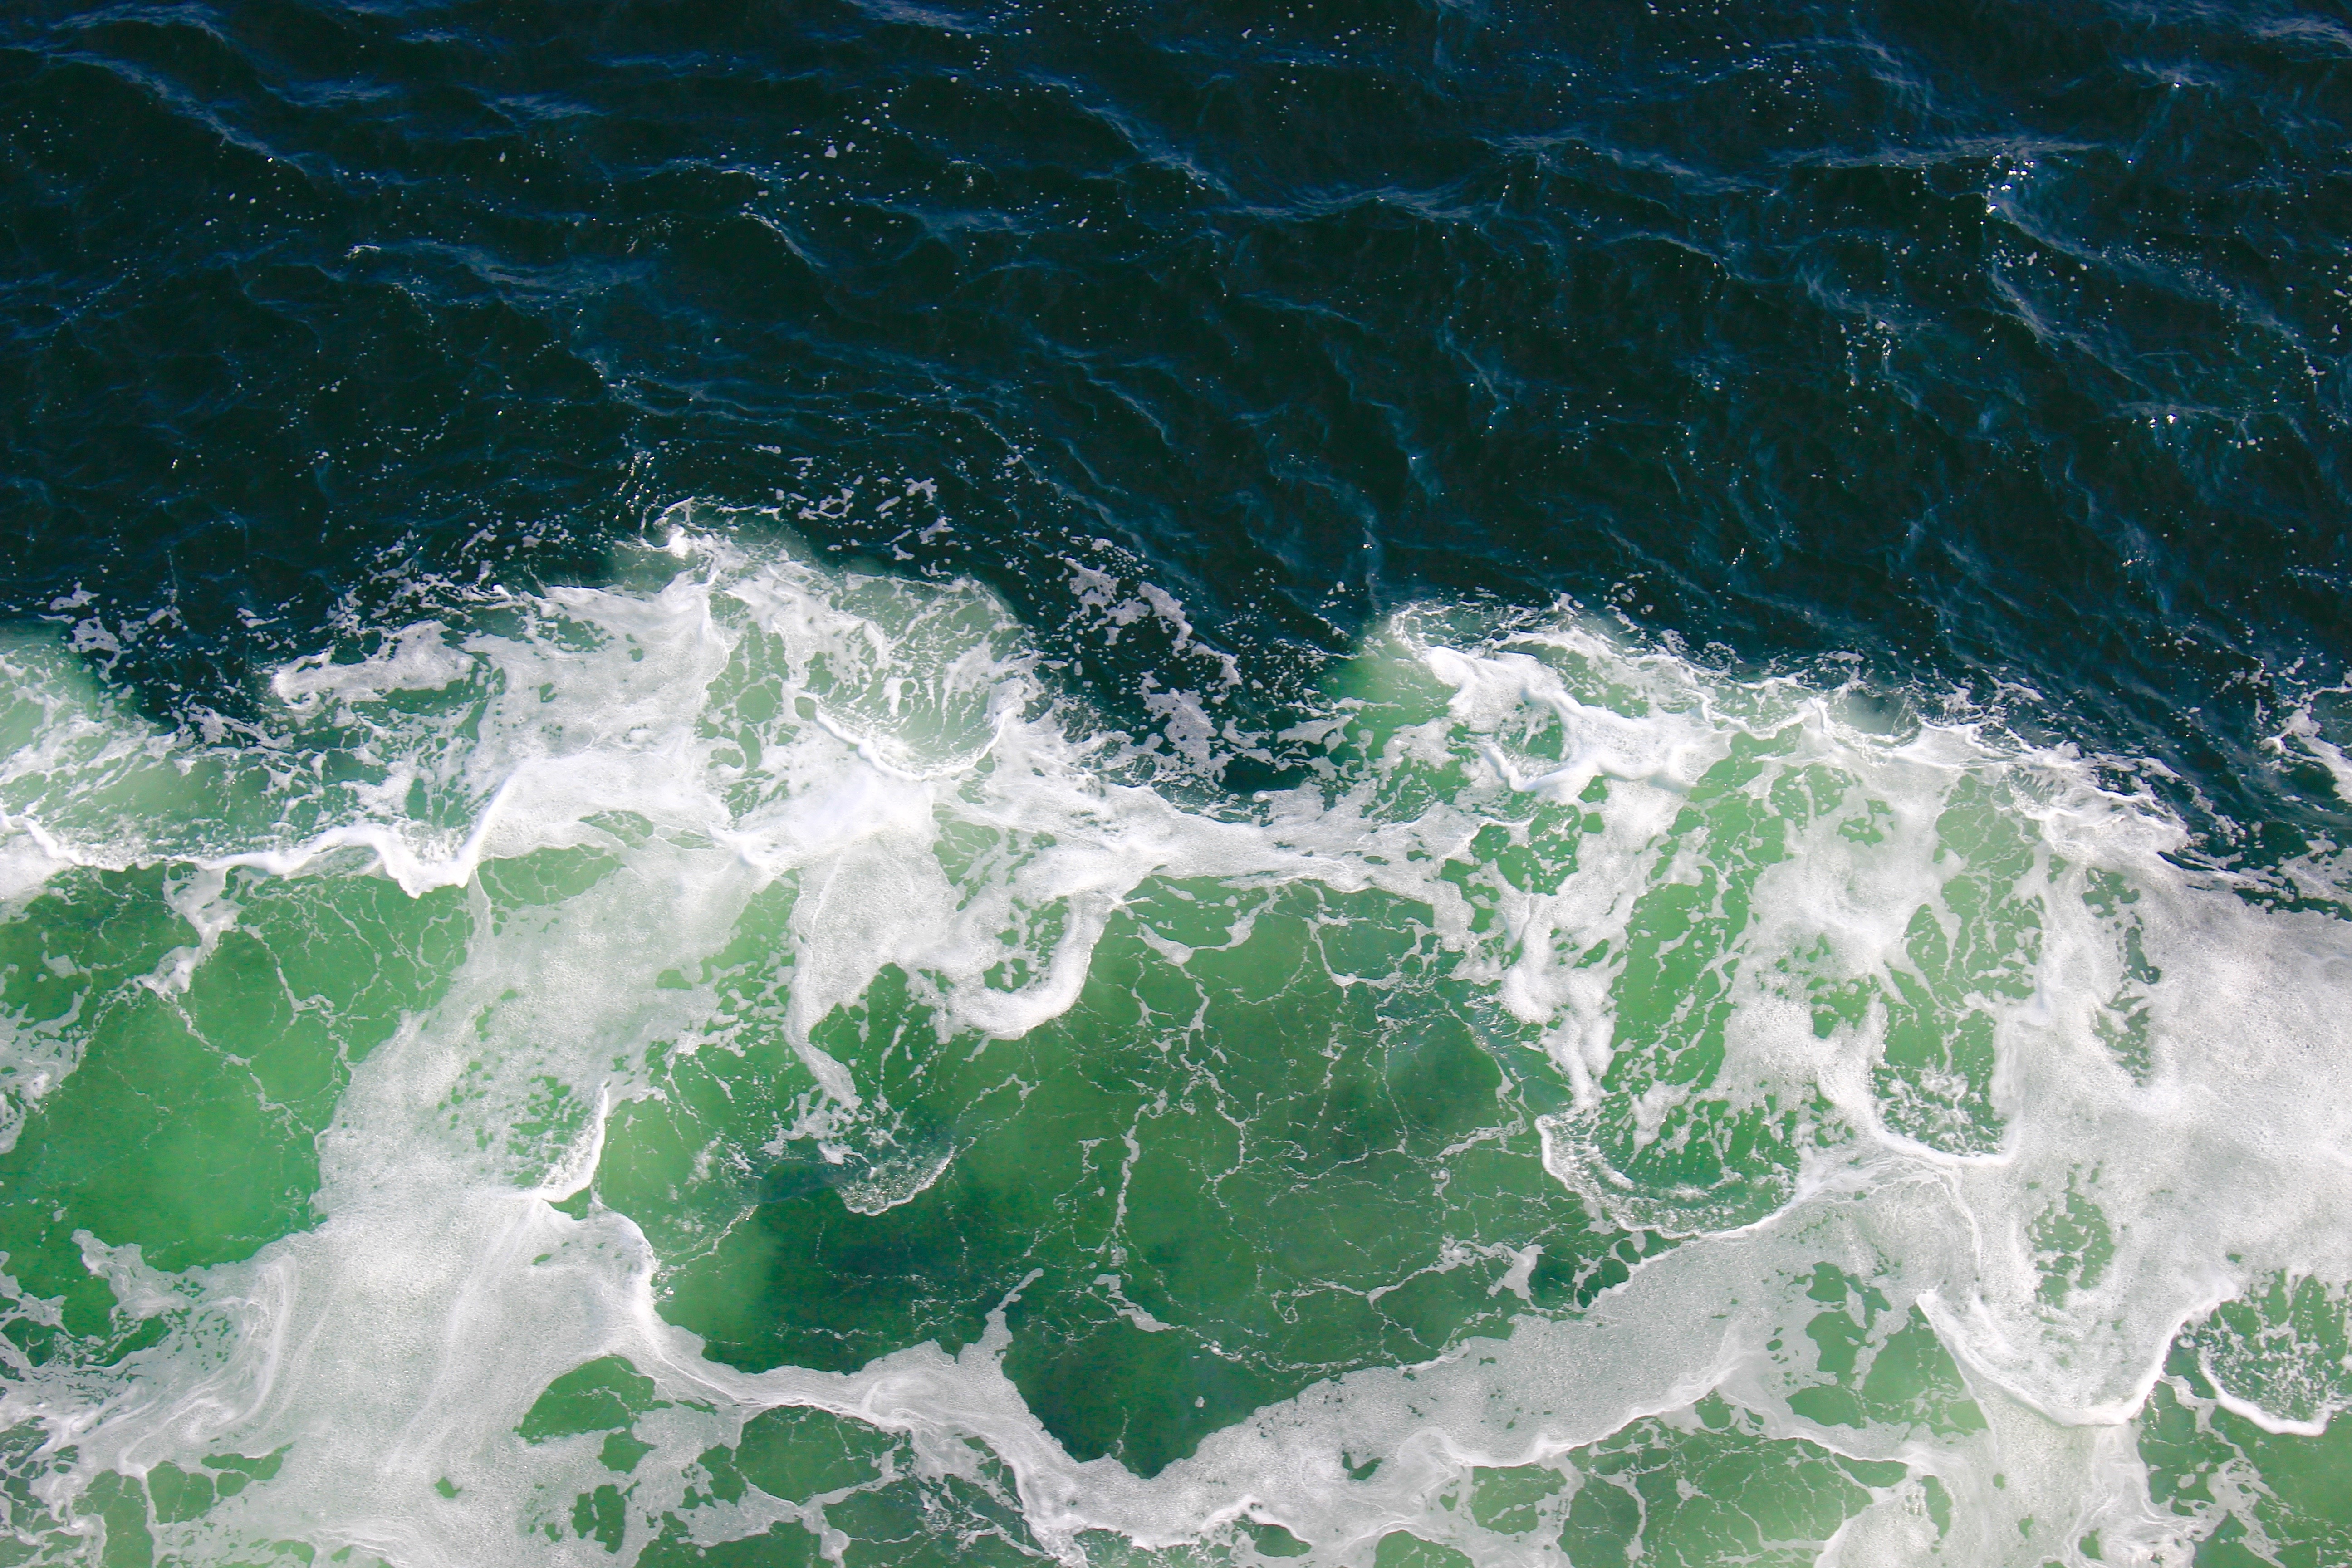
sea, coast, water, ocean, wave, wind, foam, rapid, scene, aerial photography, crashing waves, atmosphere of earth, geological phenomenon, wind wave